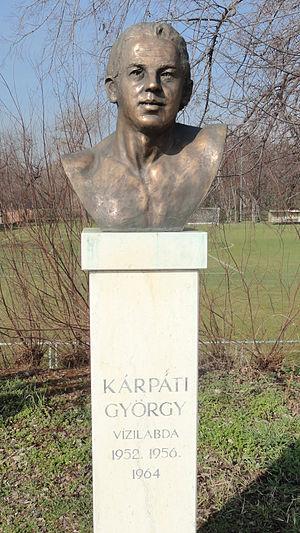
György Kárpáti, né le 23 juin 1935 à Budapest et mort le 17 juin 2020 dans la même ville, est un joueur de water-polo hongrois.